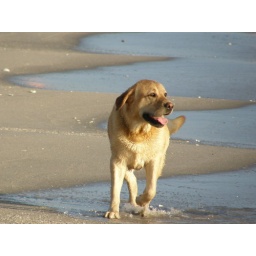
I saw this wonderful dog playing in the waves. The afternoon sun made his golden coat glow.